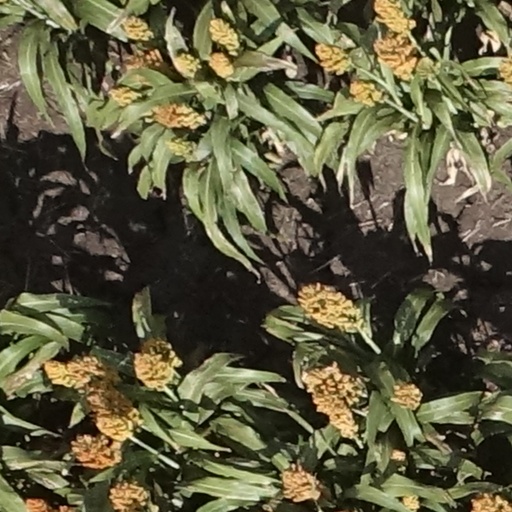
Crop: sorghum